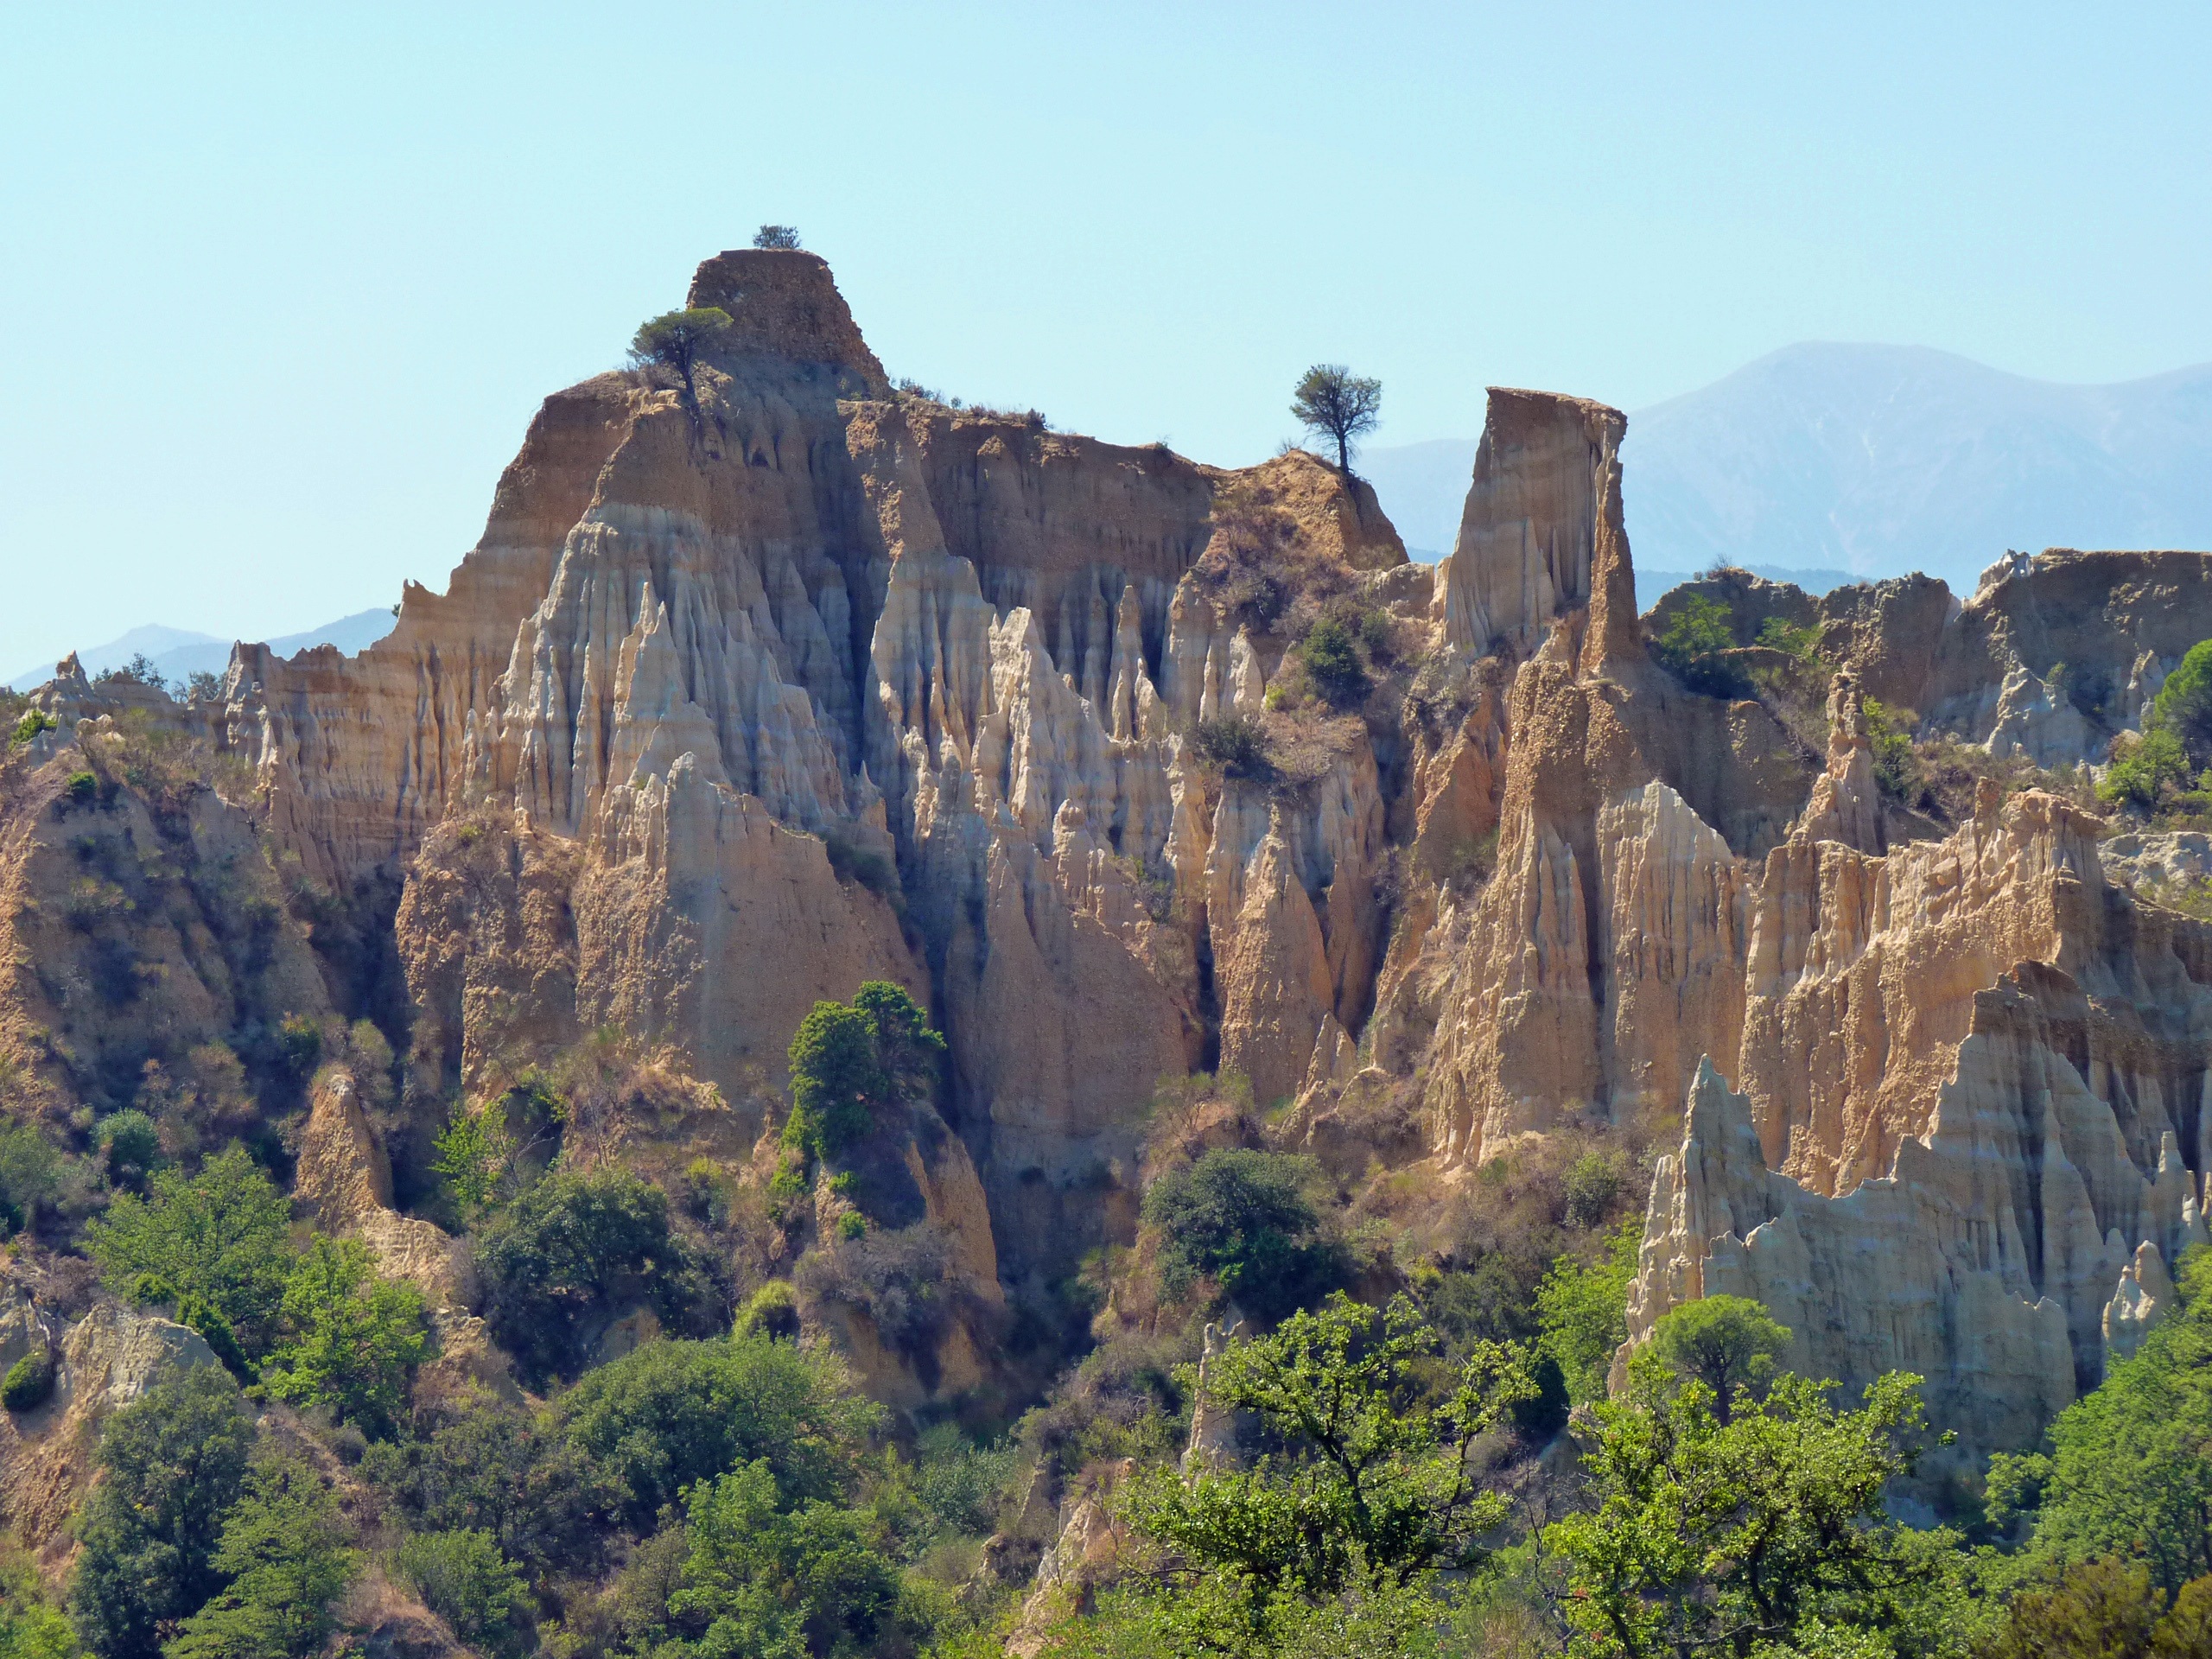
landscape, nature, rock, wilderness, mountain, trail, valley, formation, cliff, color, park, lace, canyon, terrain, national park, sculpture, stones, geology, badlands, plateau, wadi, landform, geographical feature, mountainous landforms